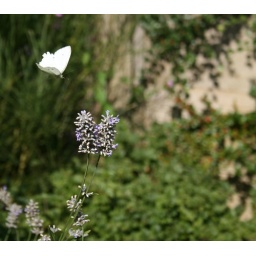
I was pleased to capture one where the flying butterfly was in focus.